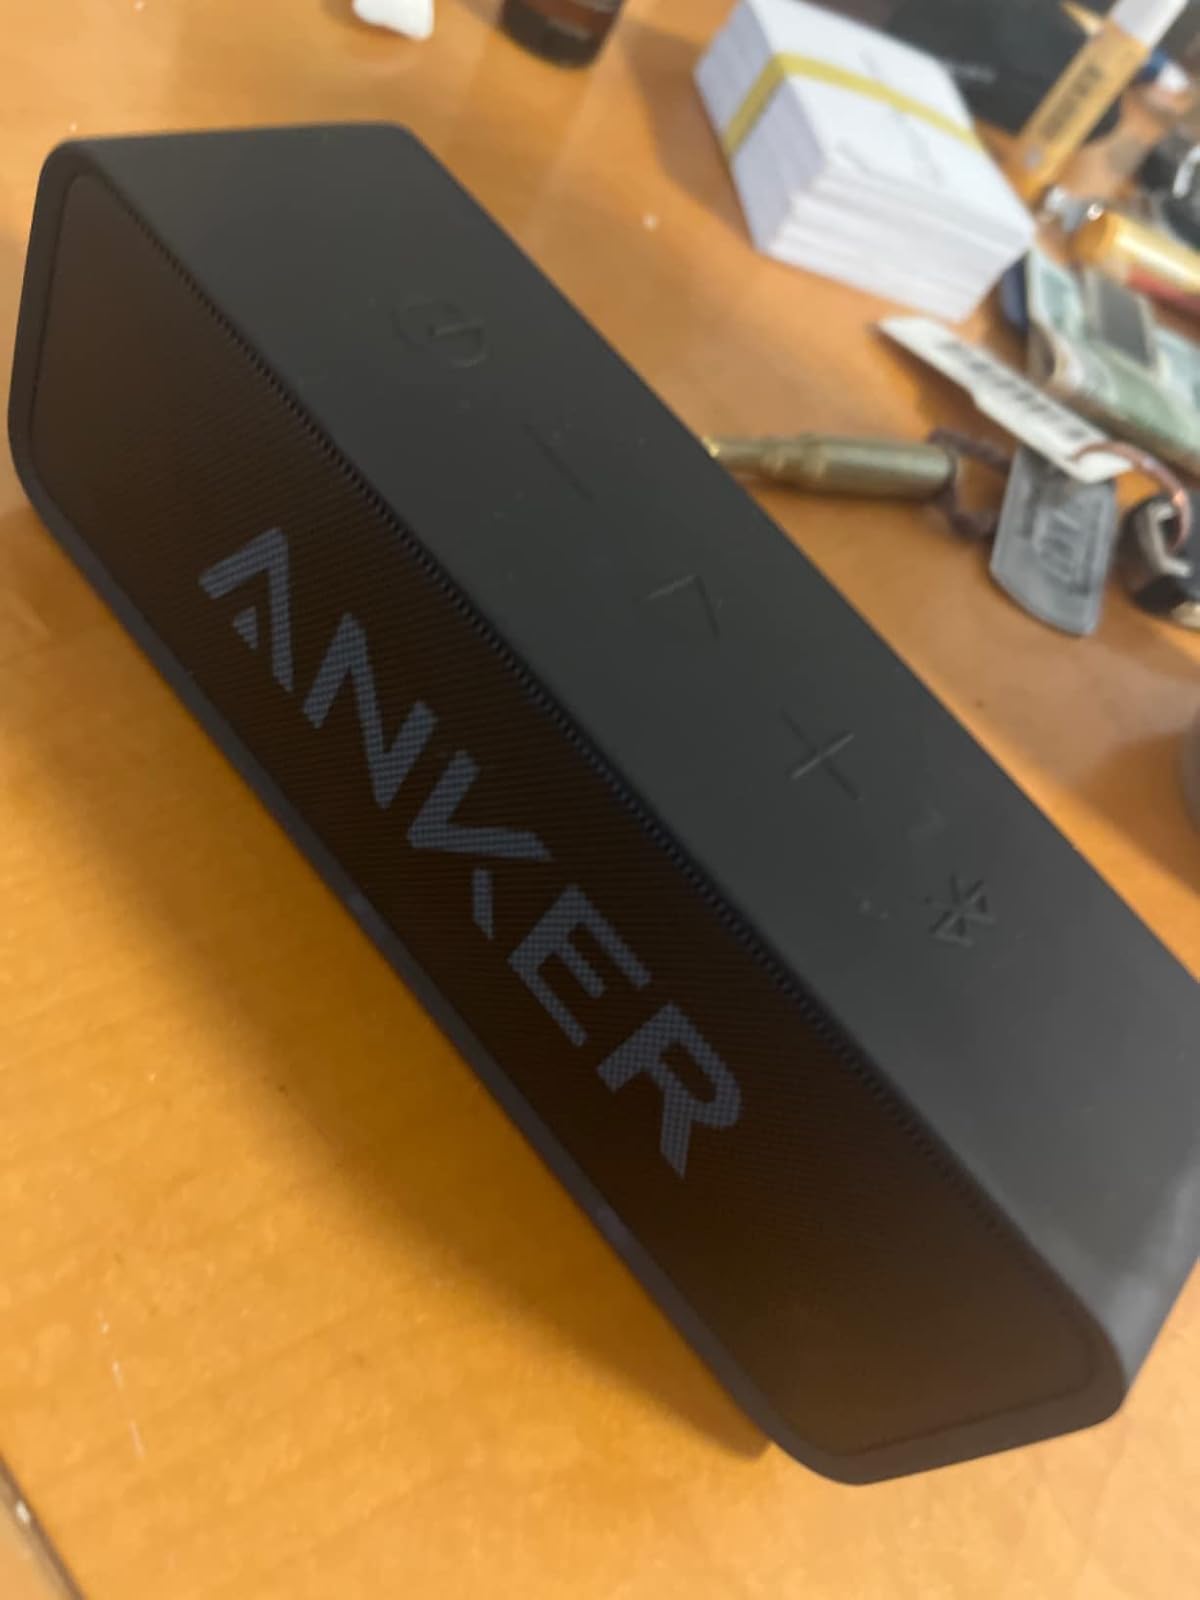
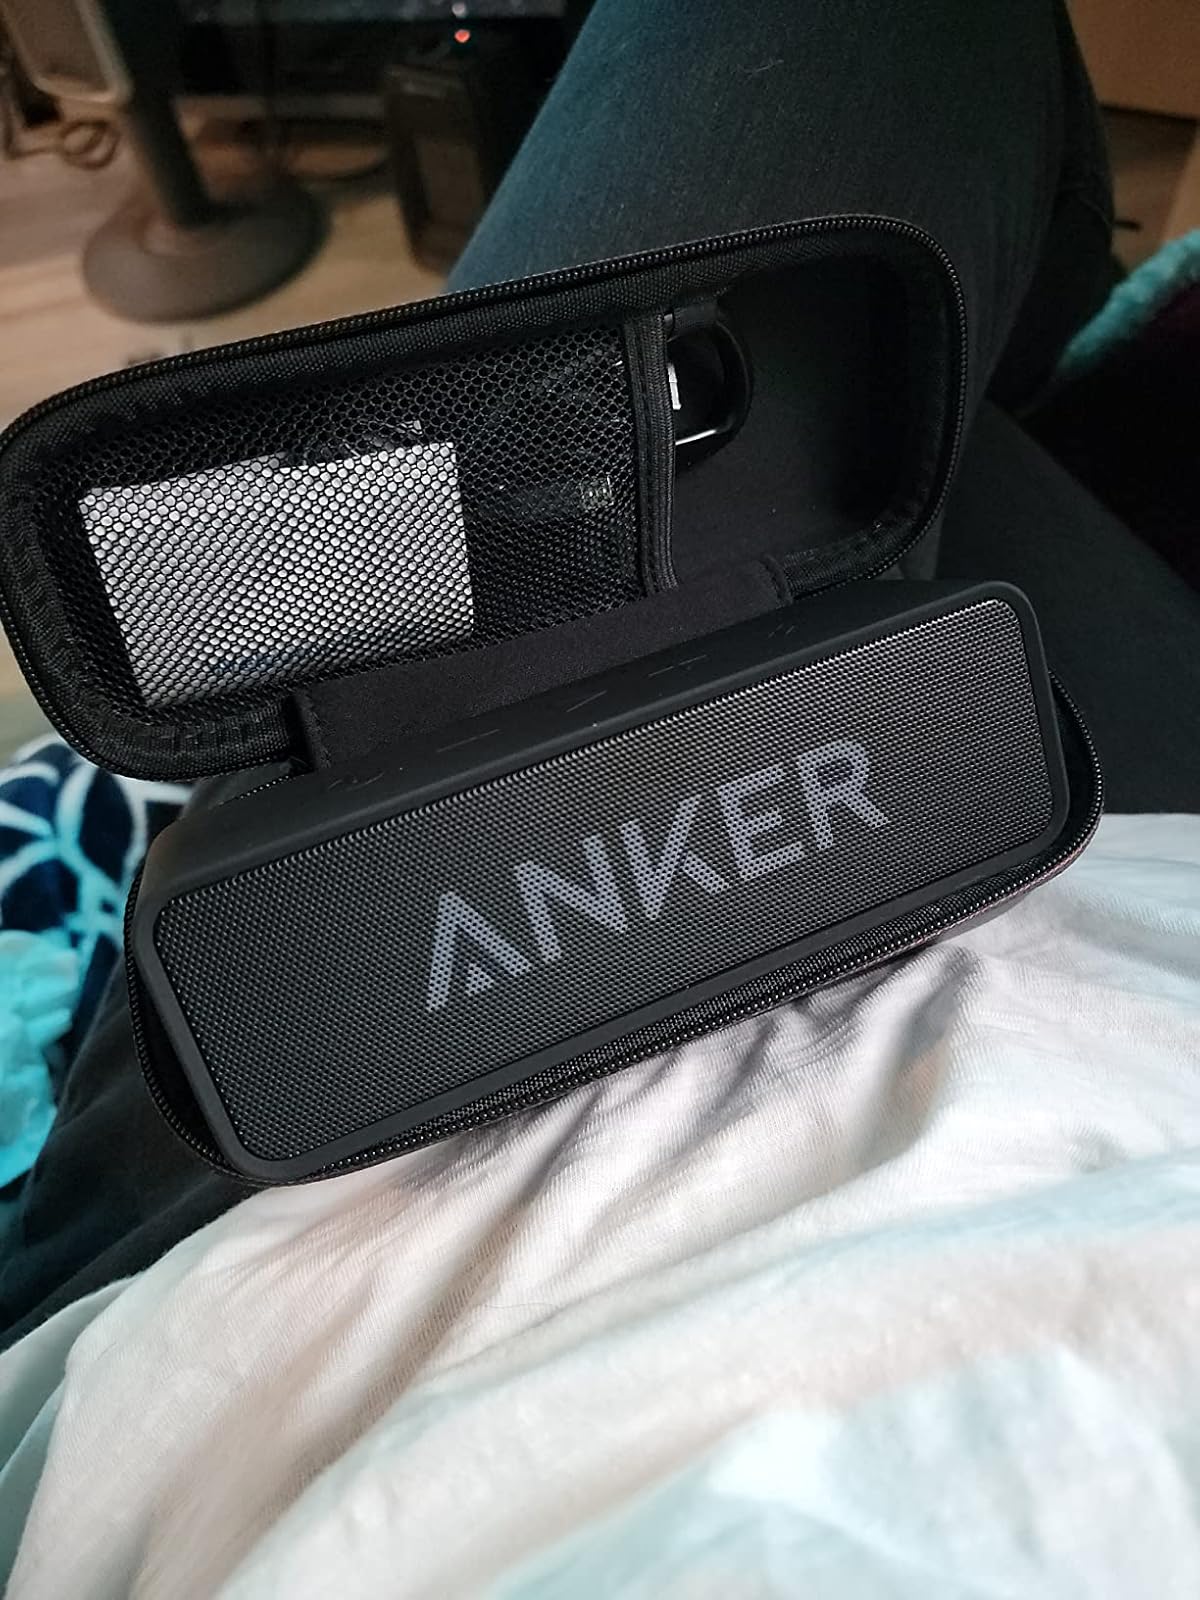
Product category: speaker
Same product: yes